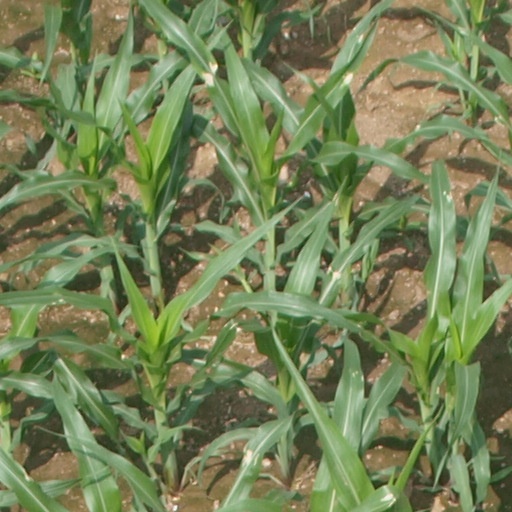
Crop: maize; corn